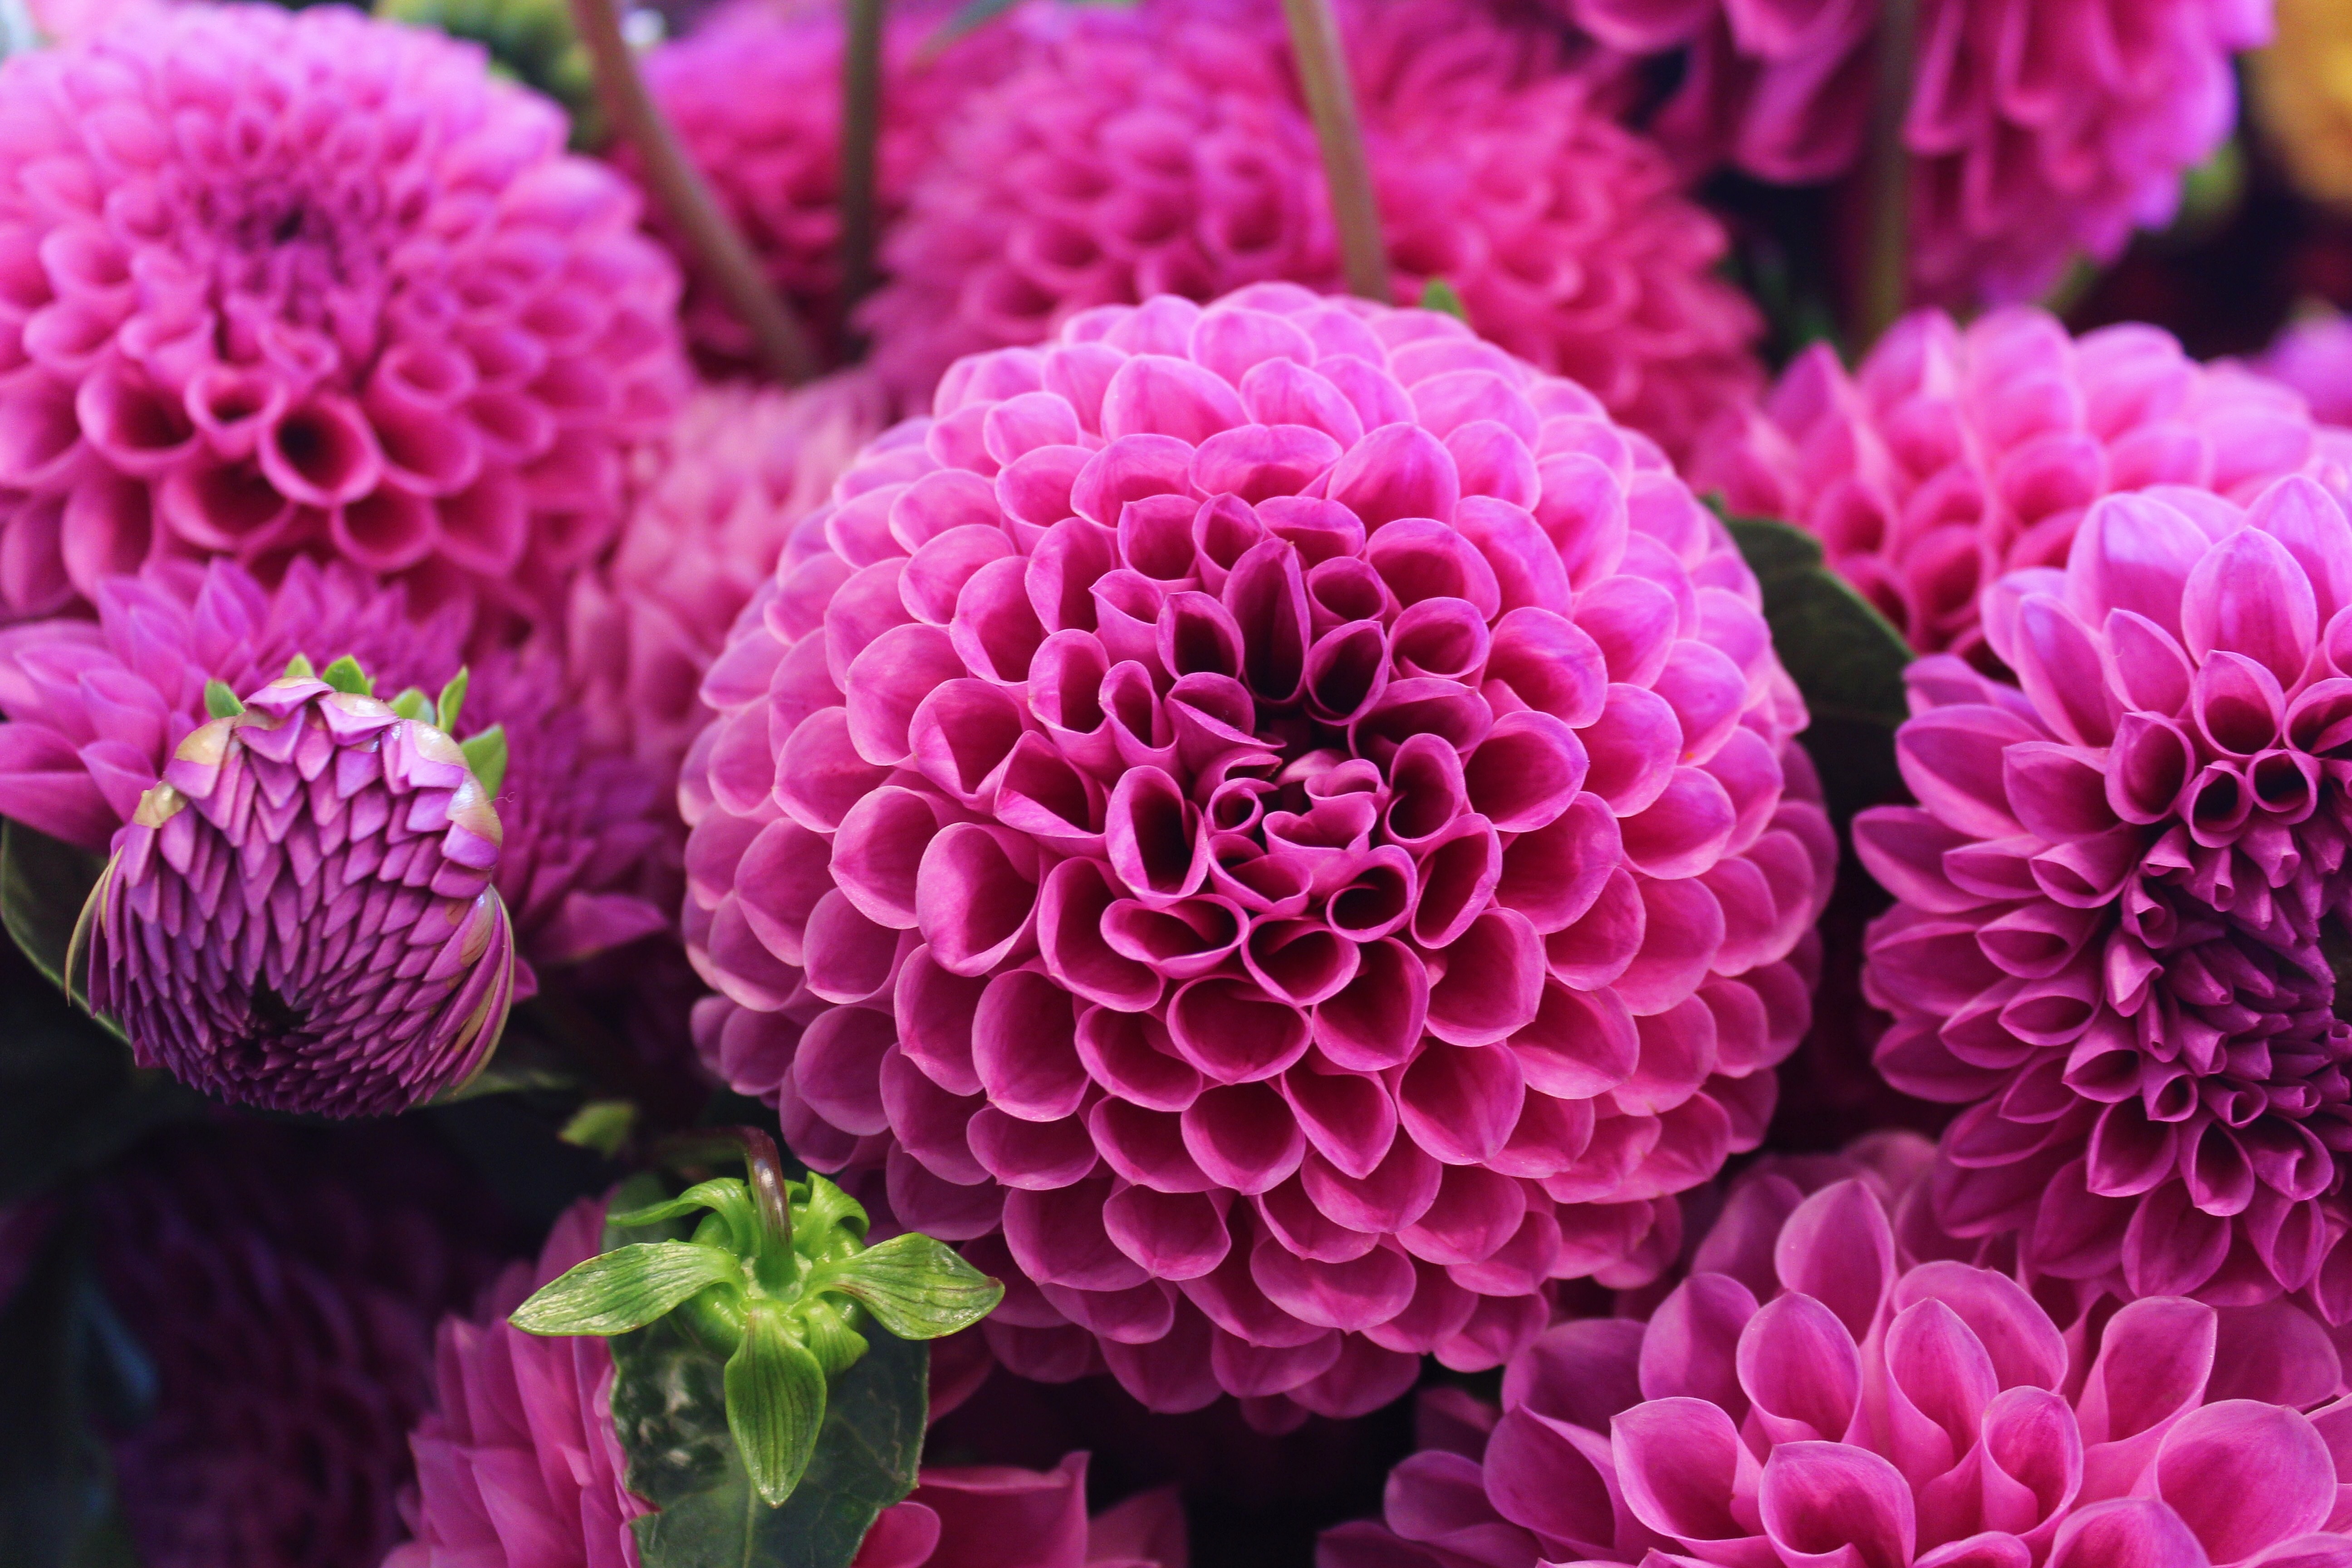
nature, blossom, plant, flower, petal, bloom, pink, flora, flowers, dahlia, floristry, macro photography, flowering plant, daisy family, hd wallpaper, annual plant, land plant, chrysanths, wootton cupid